62nd (Wiltshire) Regiment of Foot

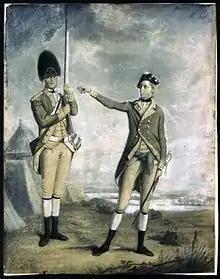
Painting depicting a soldier from the grenadier company and an officer of the same regiment. Given the date when the painting was created, 1772 or 1773, as well as the facings, lace and hats, it appears that the two men are from the 62nd Regiment of Foot.

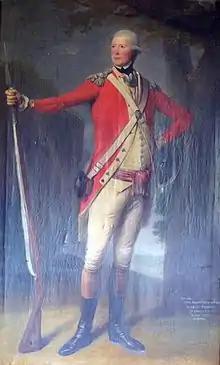
Lieutenant Colonel John Anstruther who commanded the regiment during the American Revolutionary War

The regiment returned to North America in 1776, under the command of Lieutenant Colonel John Anstruther. Anstruther would command the regiment from 1773 until retirement in 1782.